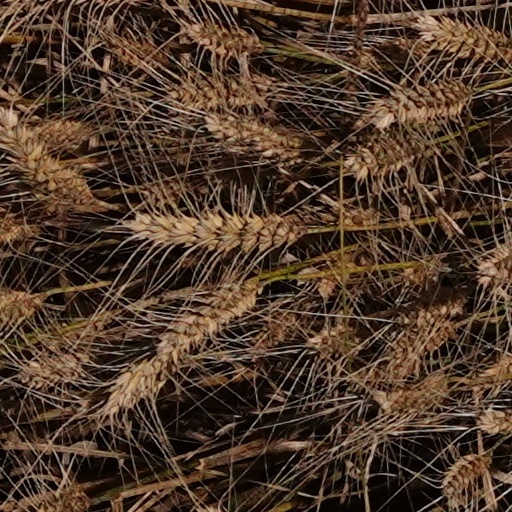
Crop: wheat